Grand Central Parkway

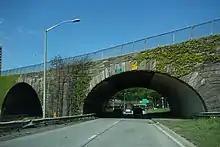
Passing under Union Turnpike

The Grand Central Parkway begins at the Robert F. Kennedy Bridge overlapped with I-278 in the Astoria section of Queens. After an interchange with 31st Street (I-278 exit 45); the parkway runs concurrently with I-278 for 0.80 mi (1.29 km) before the latter splits off onto the Brooklyn–Queens Expressway at exit 4, where all commercial traffic must exit.